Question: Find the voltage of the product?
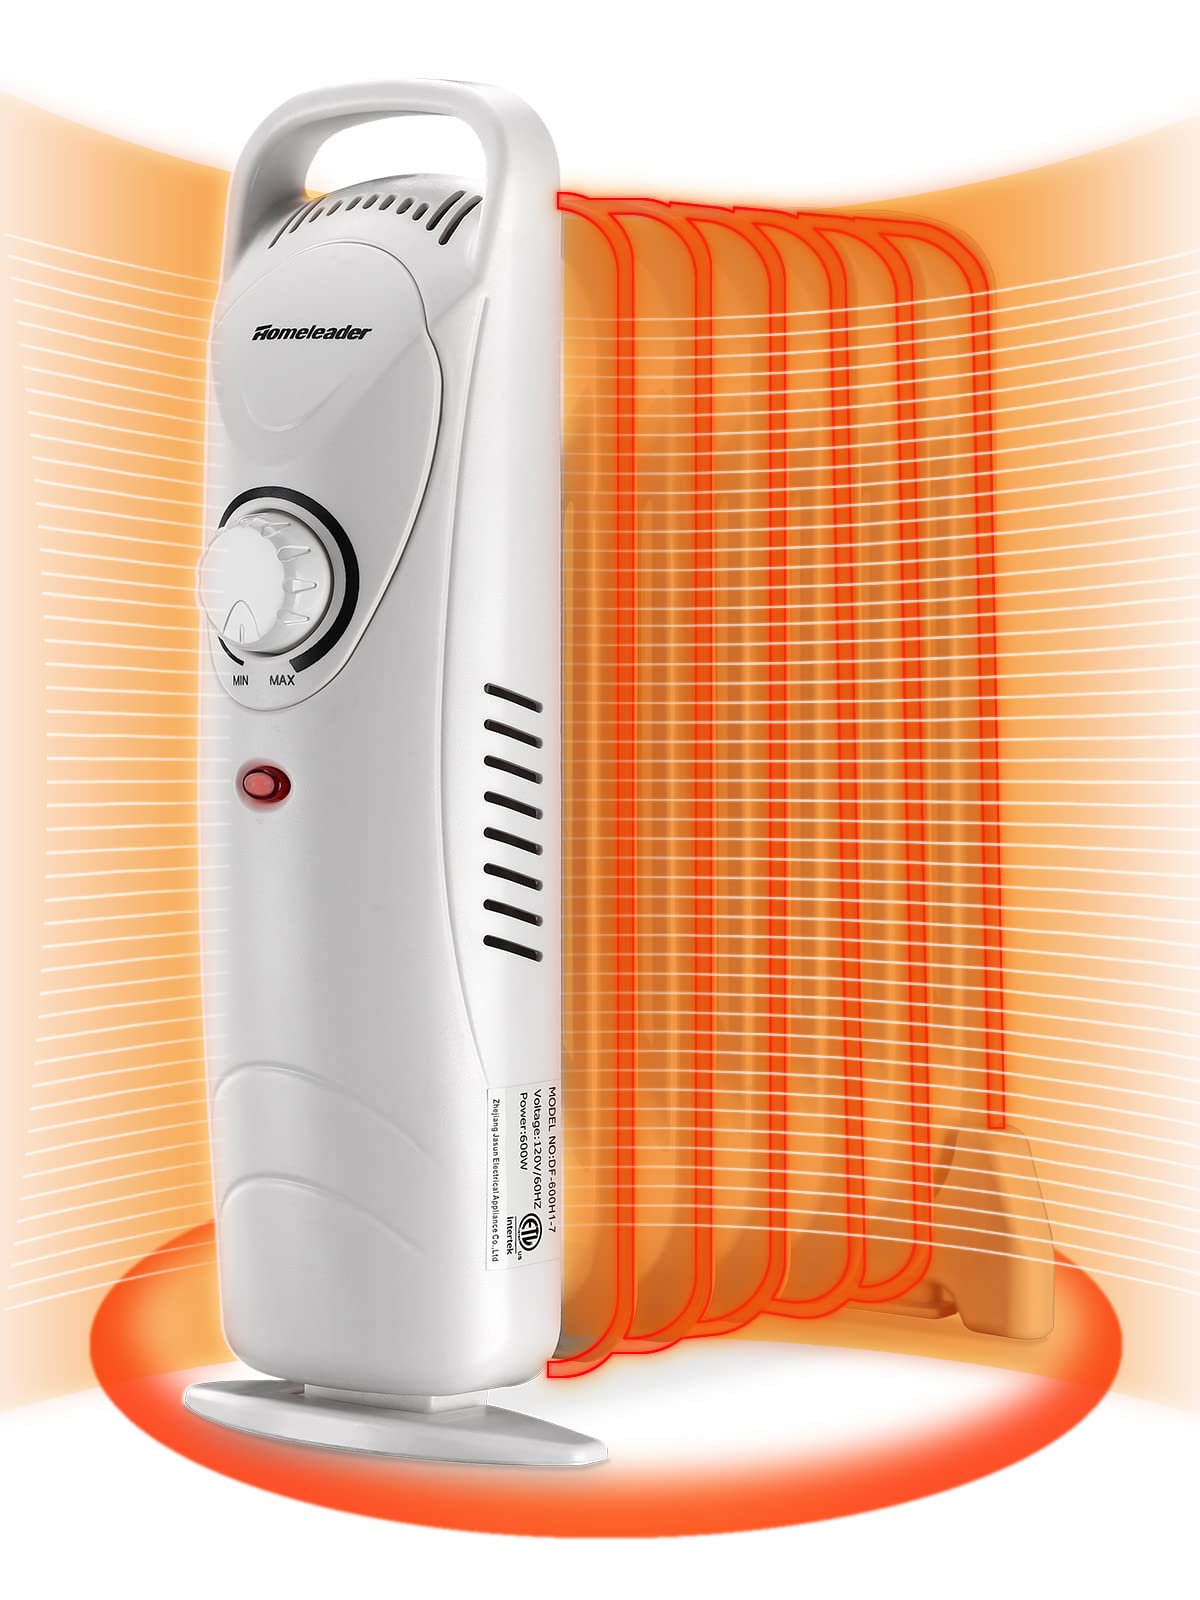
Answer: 120.0 volt